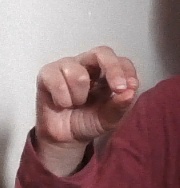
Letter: gaaf